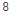
Number: 8